Architecture of Wales

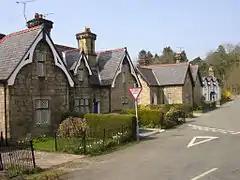
Cottages by John Gibson for the Plas Power EstateBersham

This is comparatively well represented in Wales. As a style it is more severe and modeled more closely on Greek Architecture. Thomas Harrison of Chester was a leading exponent of the style and in Anglesey was responsible for the Holyhead Memorial and the Marquess of Anglesey's Column in Llanfairpwll on Anglesey in 1816–1817, to commemorate the feats of Marquess of Anglesey in the Napoleonic Wars.